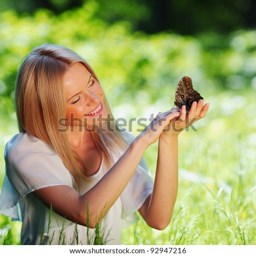
woman playing with a butterfly on green grass